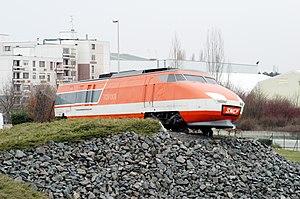
Le TGV 001 est un turbotrain expérimental mis en service en 1972 en France. Il a été conçu en collaboration par la SNCF et Alsthom, pour explorer la plage de vitesses comprises entre 250 et 300 km/h, dans la perspective de la création d'un réseau de lignes à grande vitesse. Il a été construit par Alsthom, Brissonneau et Lotz, Turbomeca et M.T.E. Il a été inscrit au titre des Monuments historiques par arrêté du 19 mars 1996.
Le technicentre de Bischheim, usuellement appelé ateliers de Bischheim, est un centre de maintenance de la Société nationale des chemins de fer français pour les TGV situé à Bischheim, commune du Bas-Rhin, au nord de Strasbourg.
Jacques Cooper est un styliste français né le 23 janvier 1931 à Chantilly.
Un TGV est un train de conception française alimenté par caténaire et propulsé par des moteurs électriques, atteignant régulièrement la vitesse de 320 km/h sur des lignes à grande vitesse.